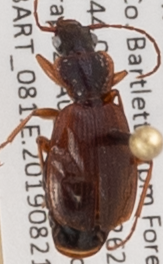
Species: Cymindis cribricollis
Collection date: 2019-08-21
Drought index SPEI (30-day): -0.554
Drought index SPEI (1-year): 0.9
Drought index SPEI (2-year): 0.71